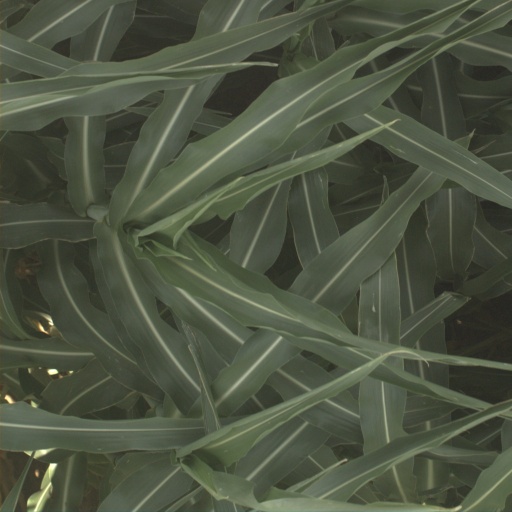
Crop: sorghum